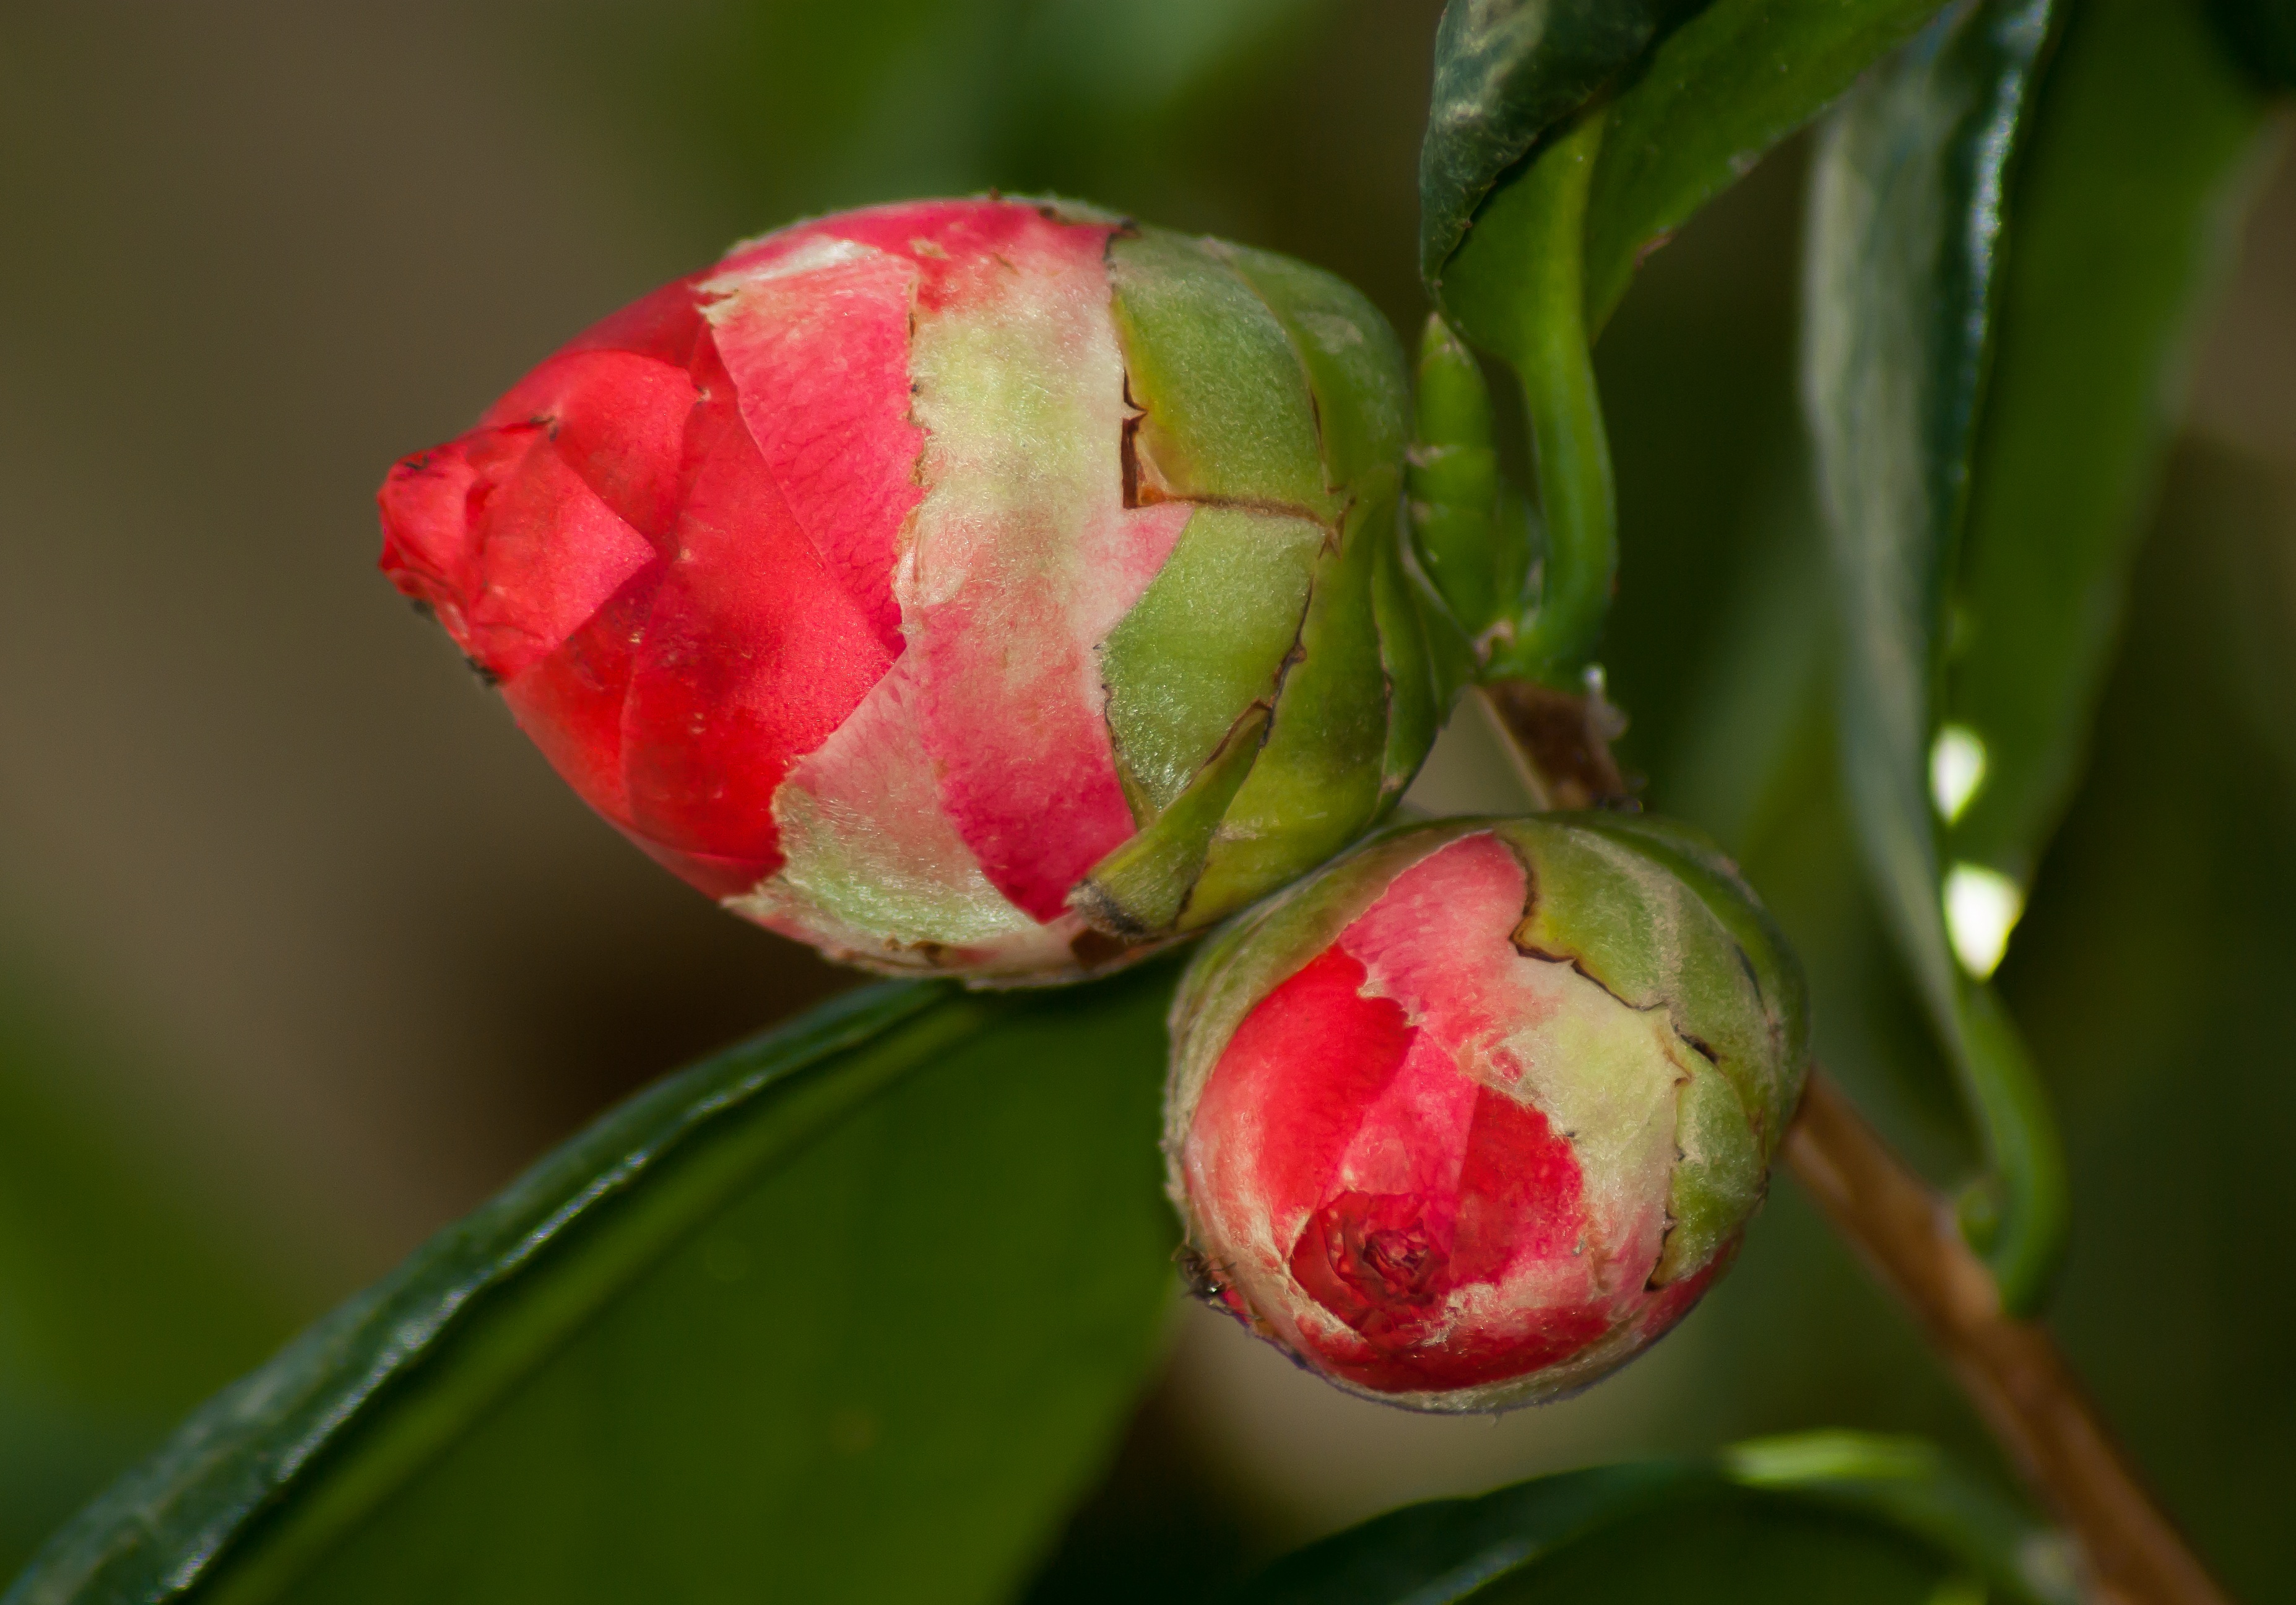
blossom, plant, leaf, flower, petal, food, red, produce, botany, flora, flowers, close up, camelia, buttons, bud, macro photography, flowering plant, flower bud, plant stem, land plant